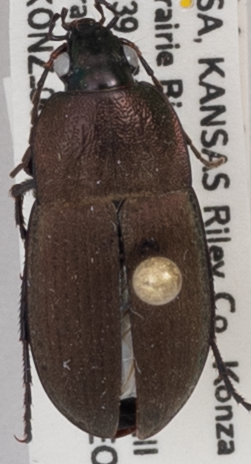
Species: Chlaenius tomentosus
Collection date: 2022-05-09
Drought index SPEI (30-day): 0.086
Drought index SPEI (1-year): -0.332
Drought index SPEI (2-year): -0.24